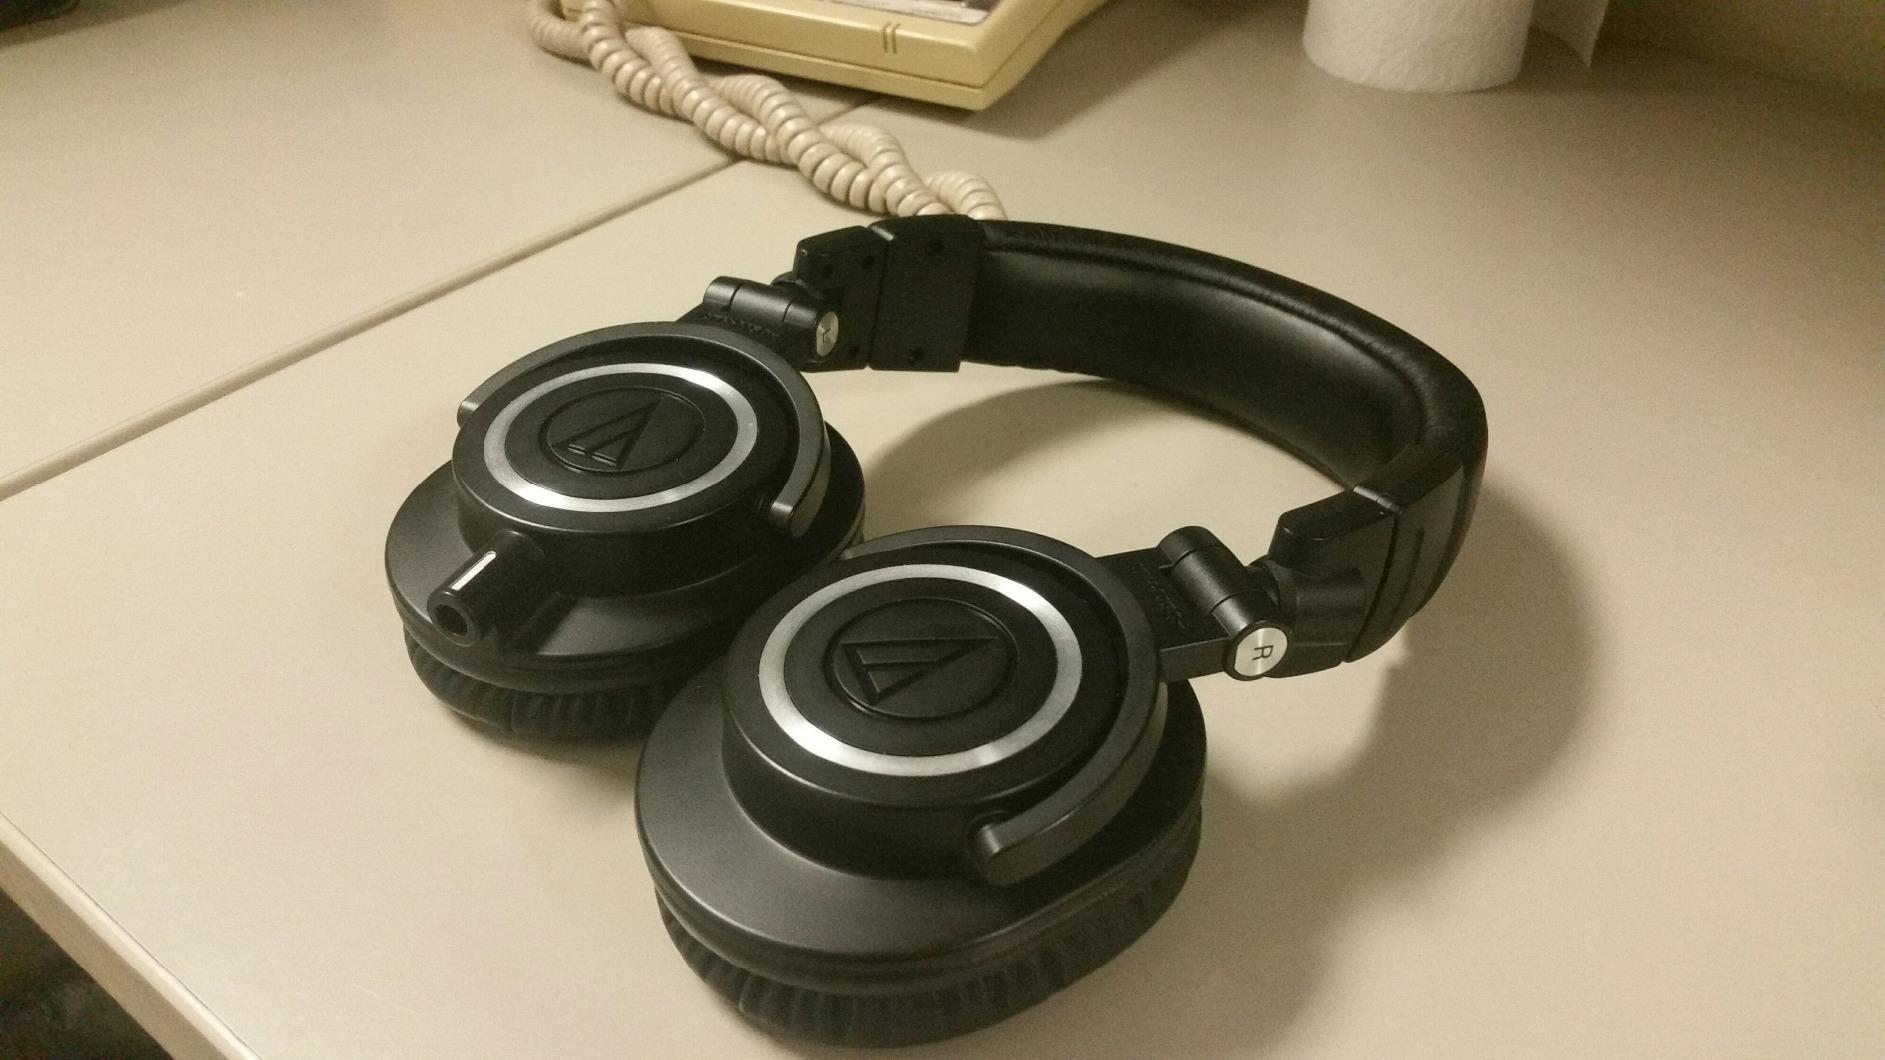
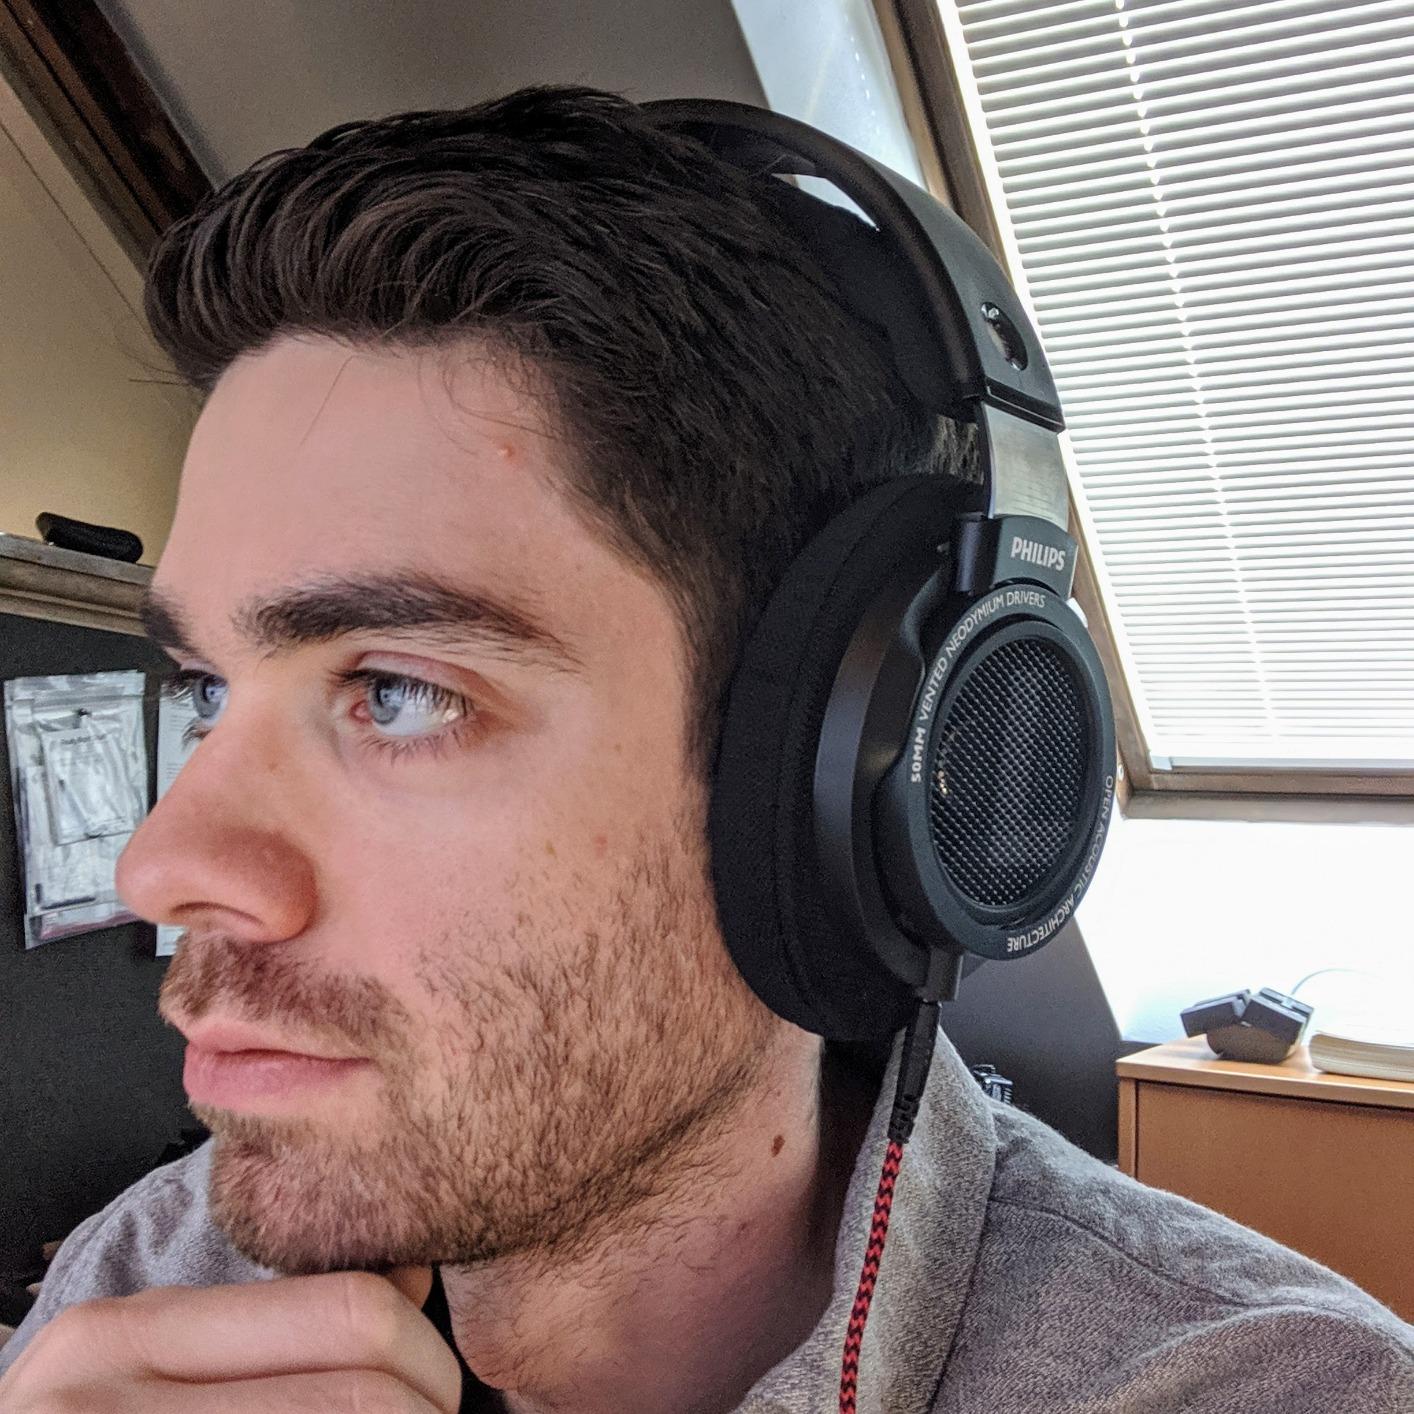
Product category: headphones
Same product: no